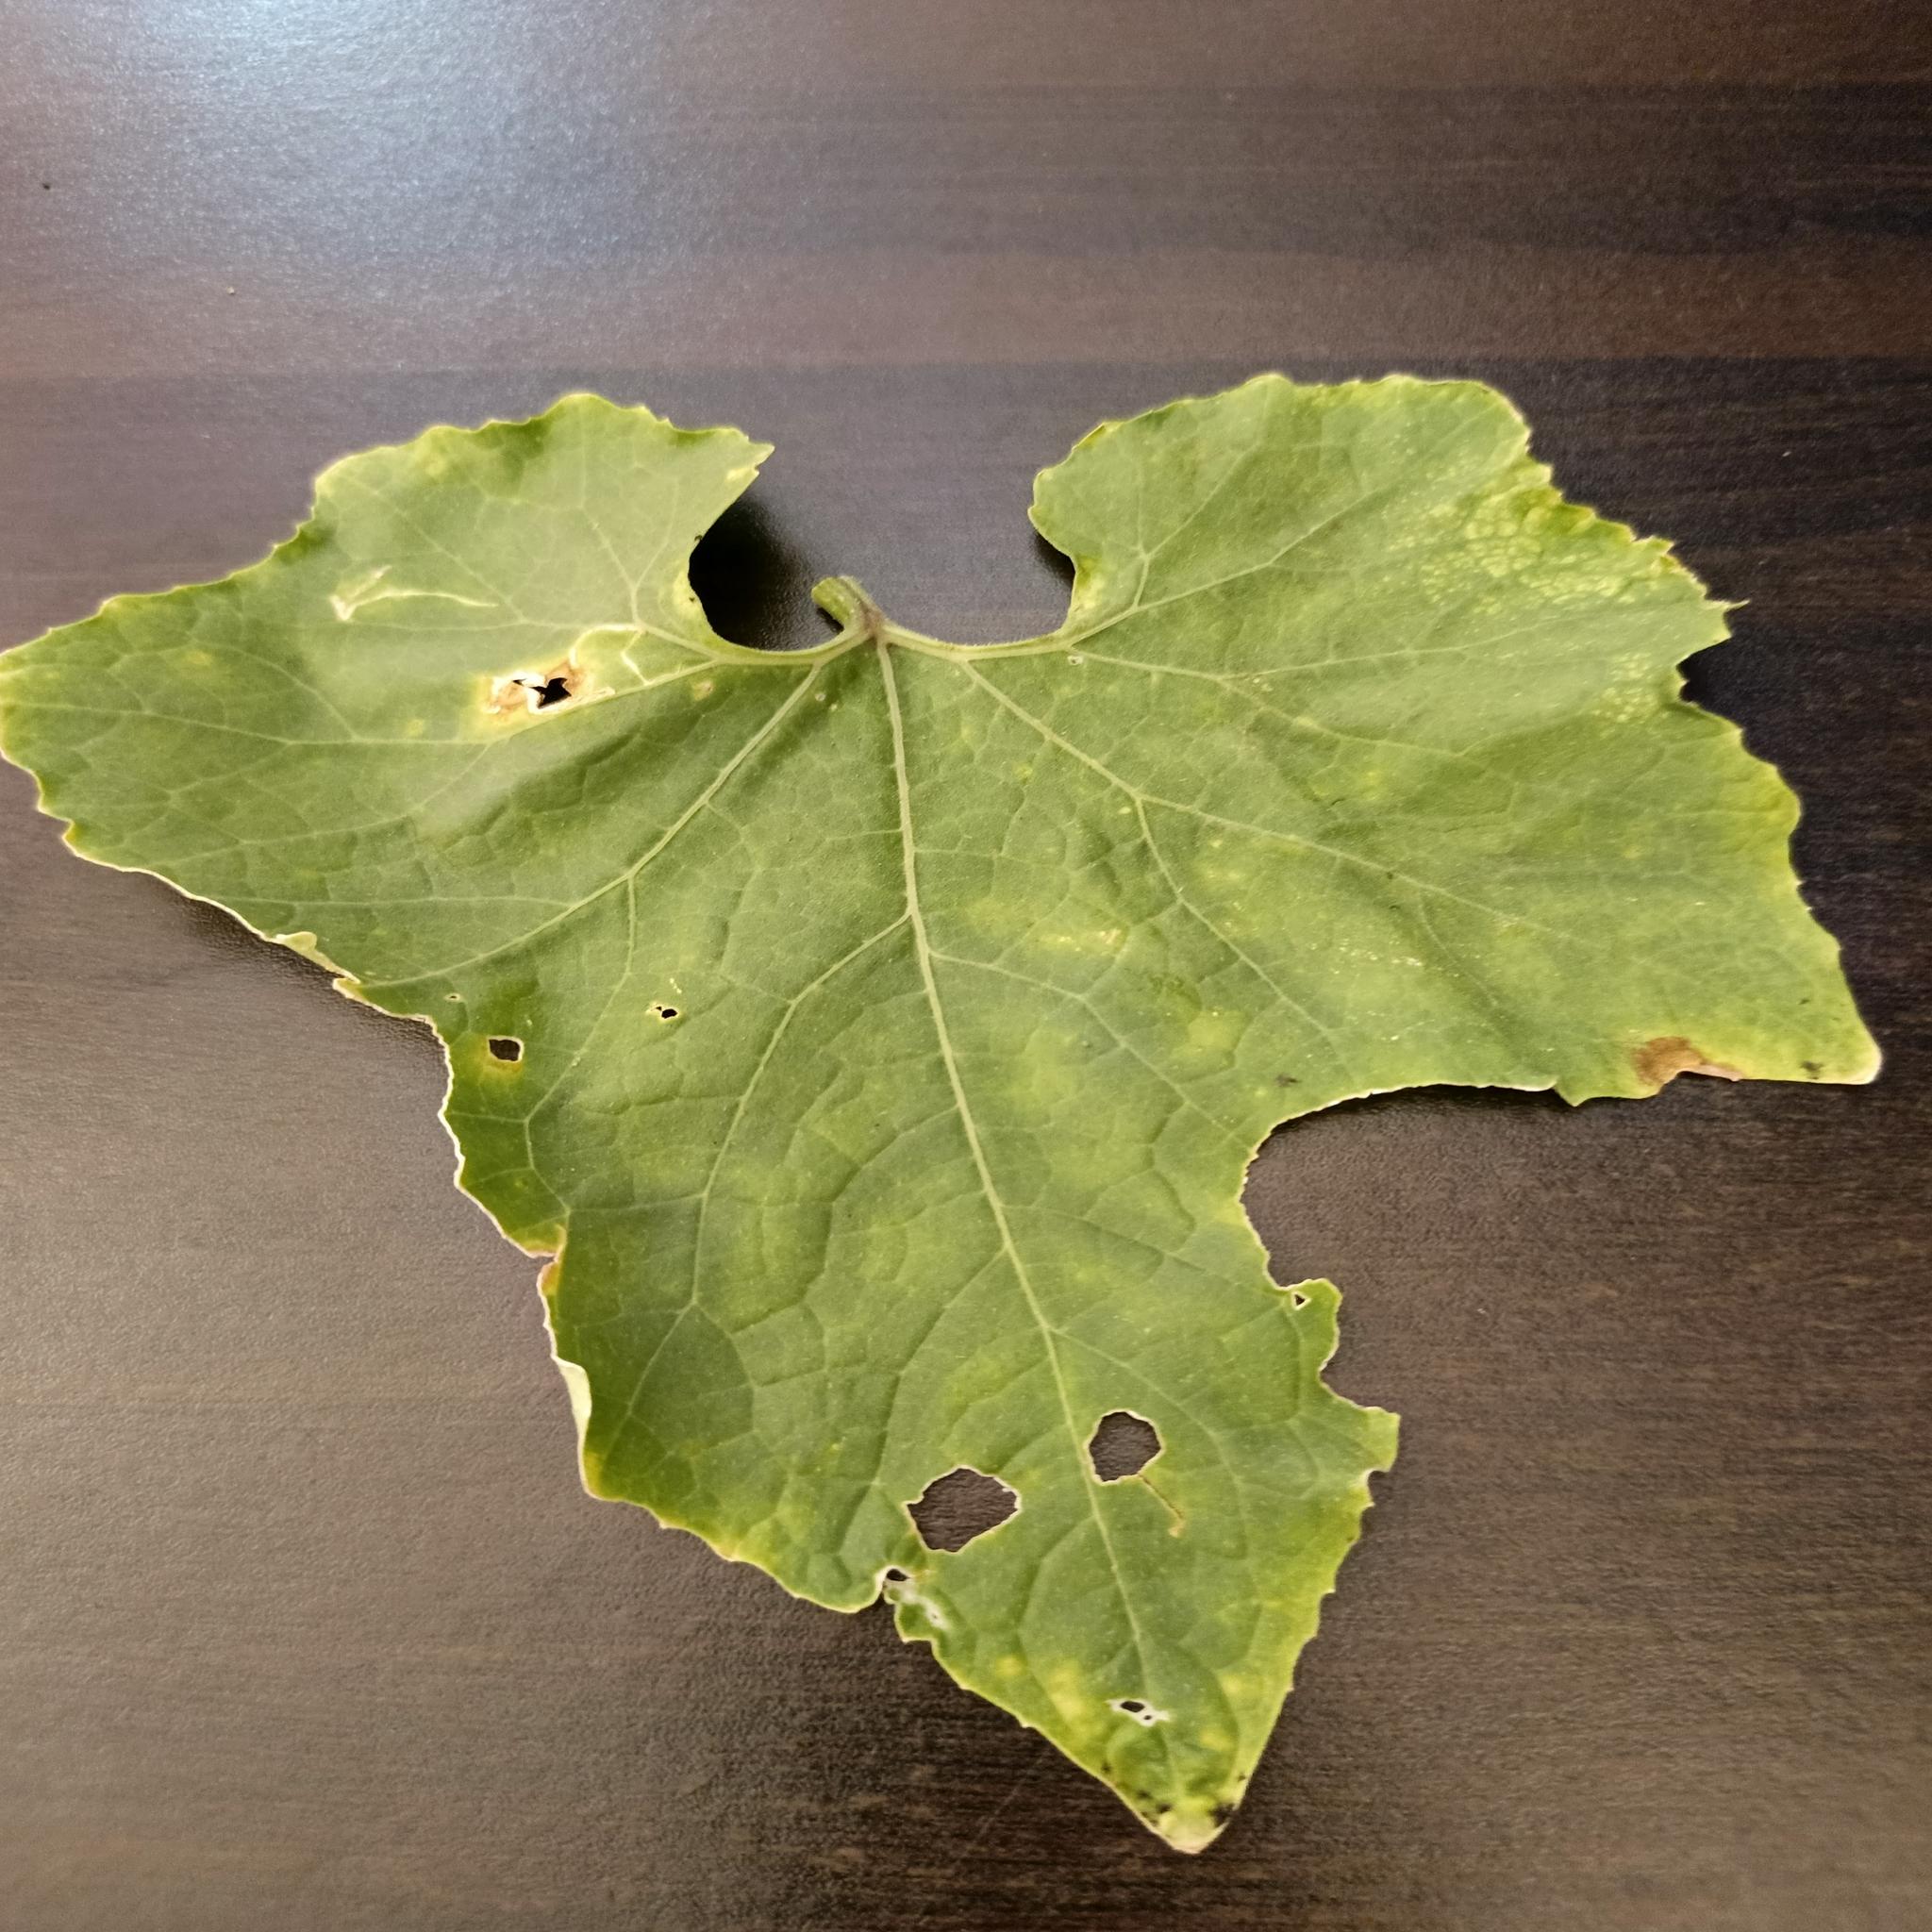
Label: Leaf miner